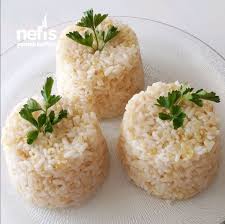
Yemek: pirinc_pilavi